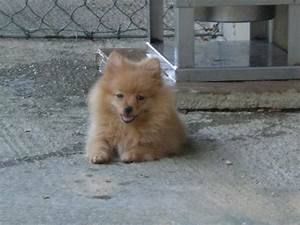
Label: dog